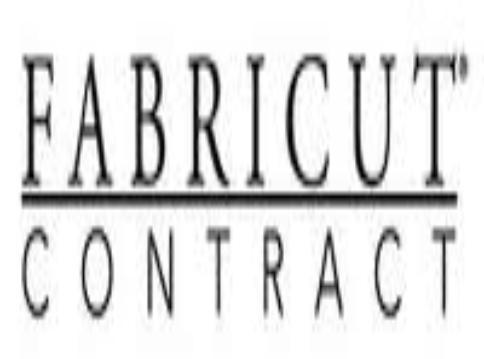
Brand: Fabricut
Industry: Necessities